Mok-dong Hyperion Towers

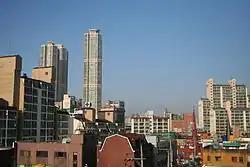

Mokdong Hyperion is a group of three residential buildings located in the Mok-dong, Yangcheon-gu district of Seoul, South Korea, completed in 2003. Tower A, the tallest in the group, has 69 floors and is high, making it the fifth tallest building in Seoul and the 214th tallest building in the world. The towers are used for residential housing. Tower A is the 48th tallest residential building in the world. Below the building is a Hyundai Department store, part of a chain of high end department stores in South Korea. At the time of its completion, the building was the tallest in the country but was surpassed by Samsung Tower Palace 3 – Tower G in 2004.